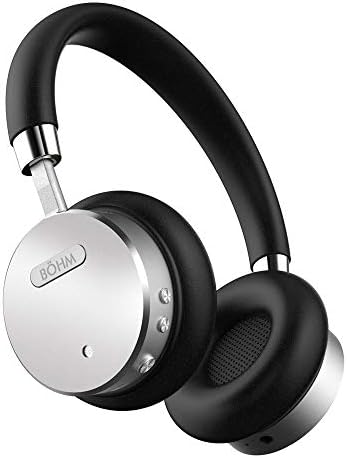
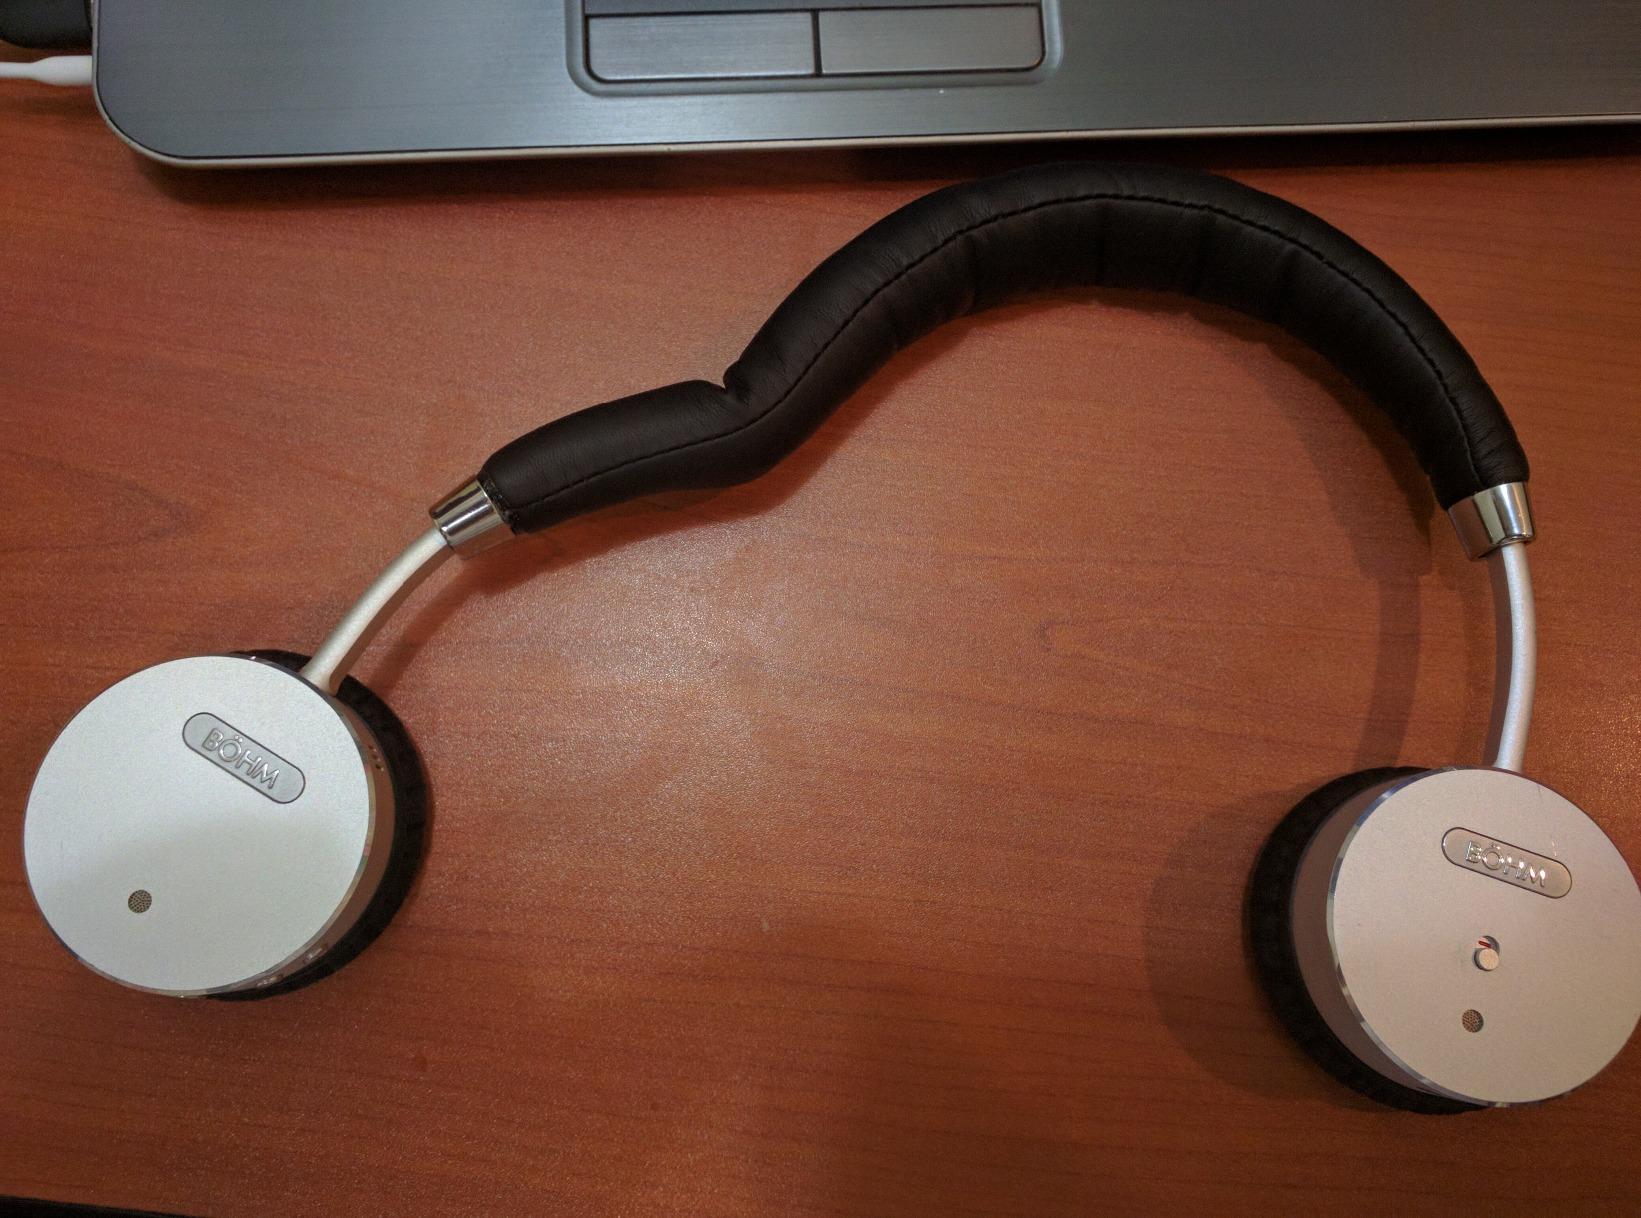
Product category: headphones
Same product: yes